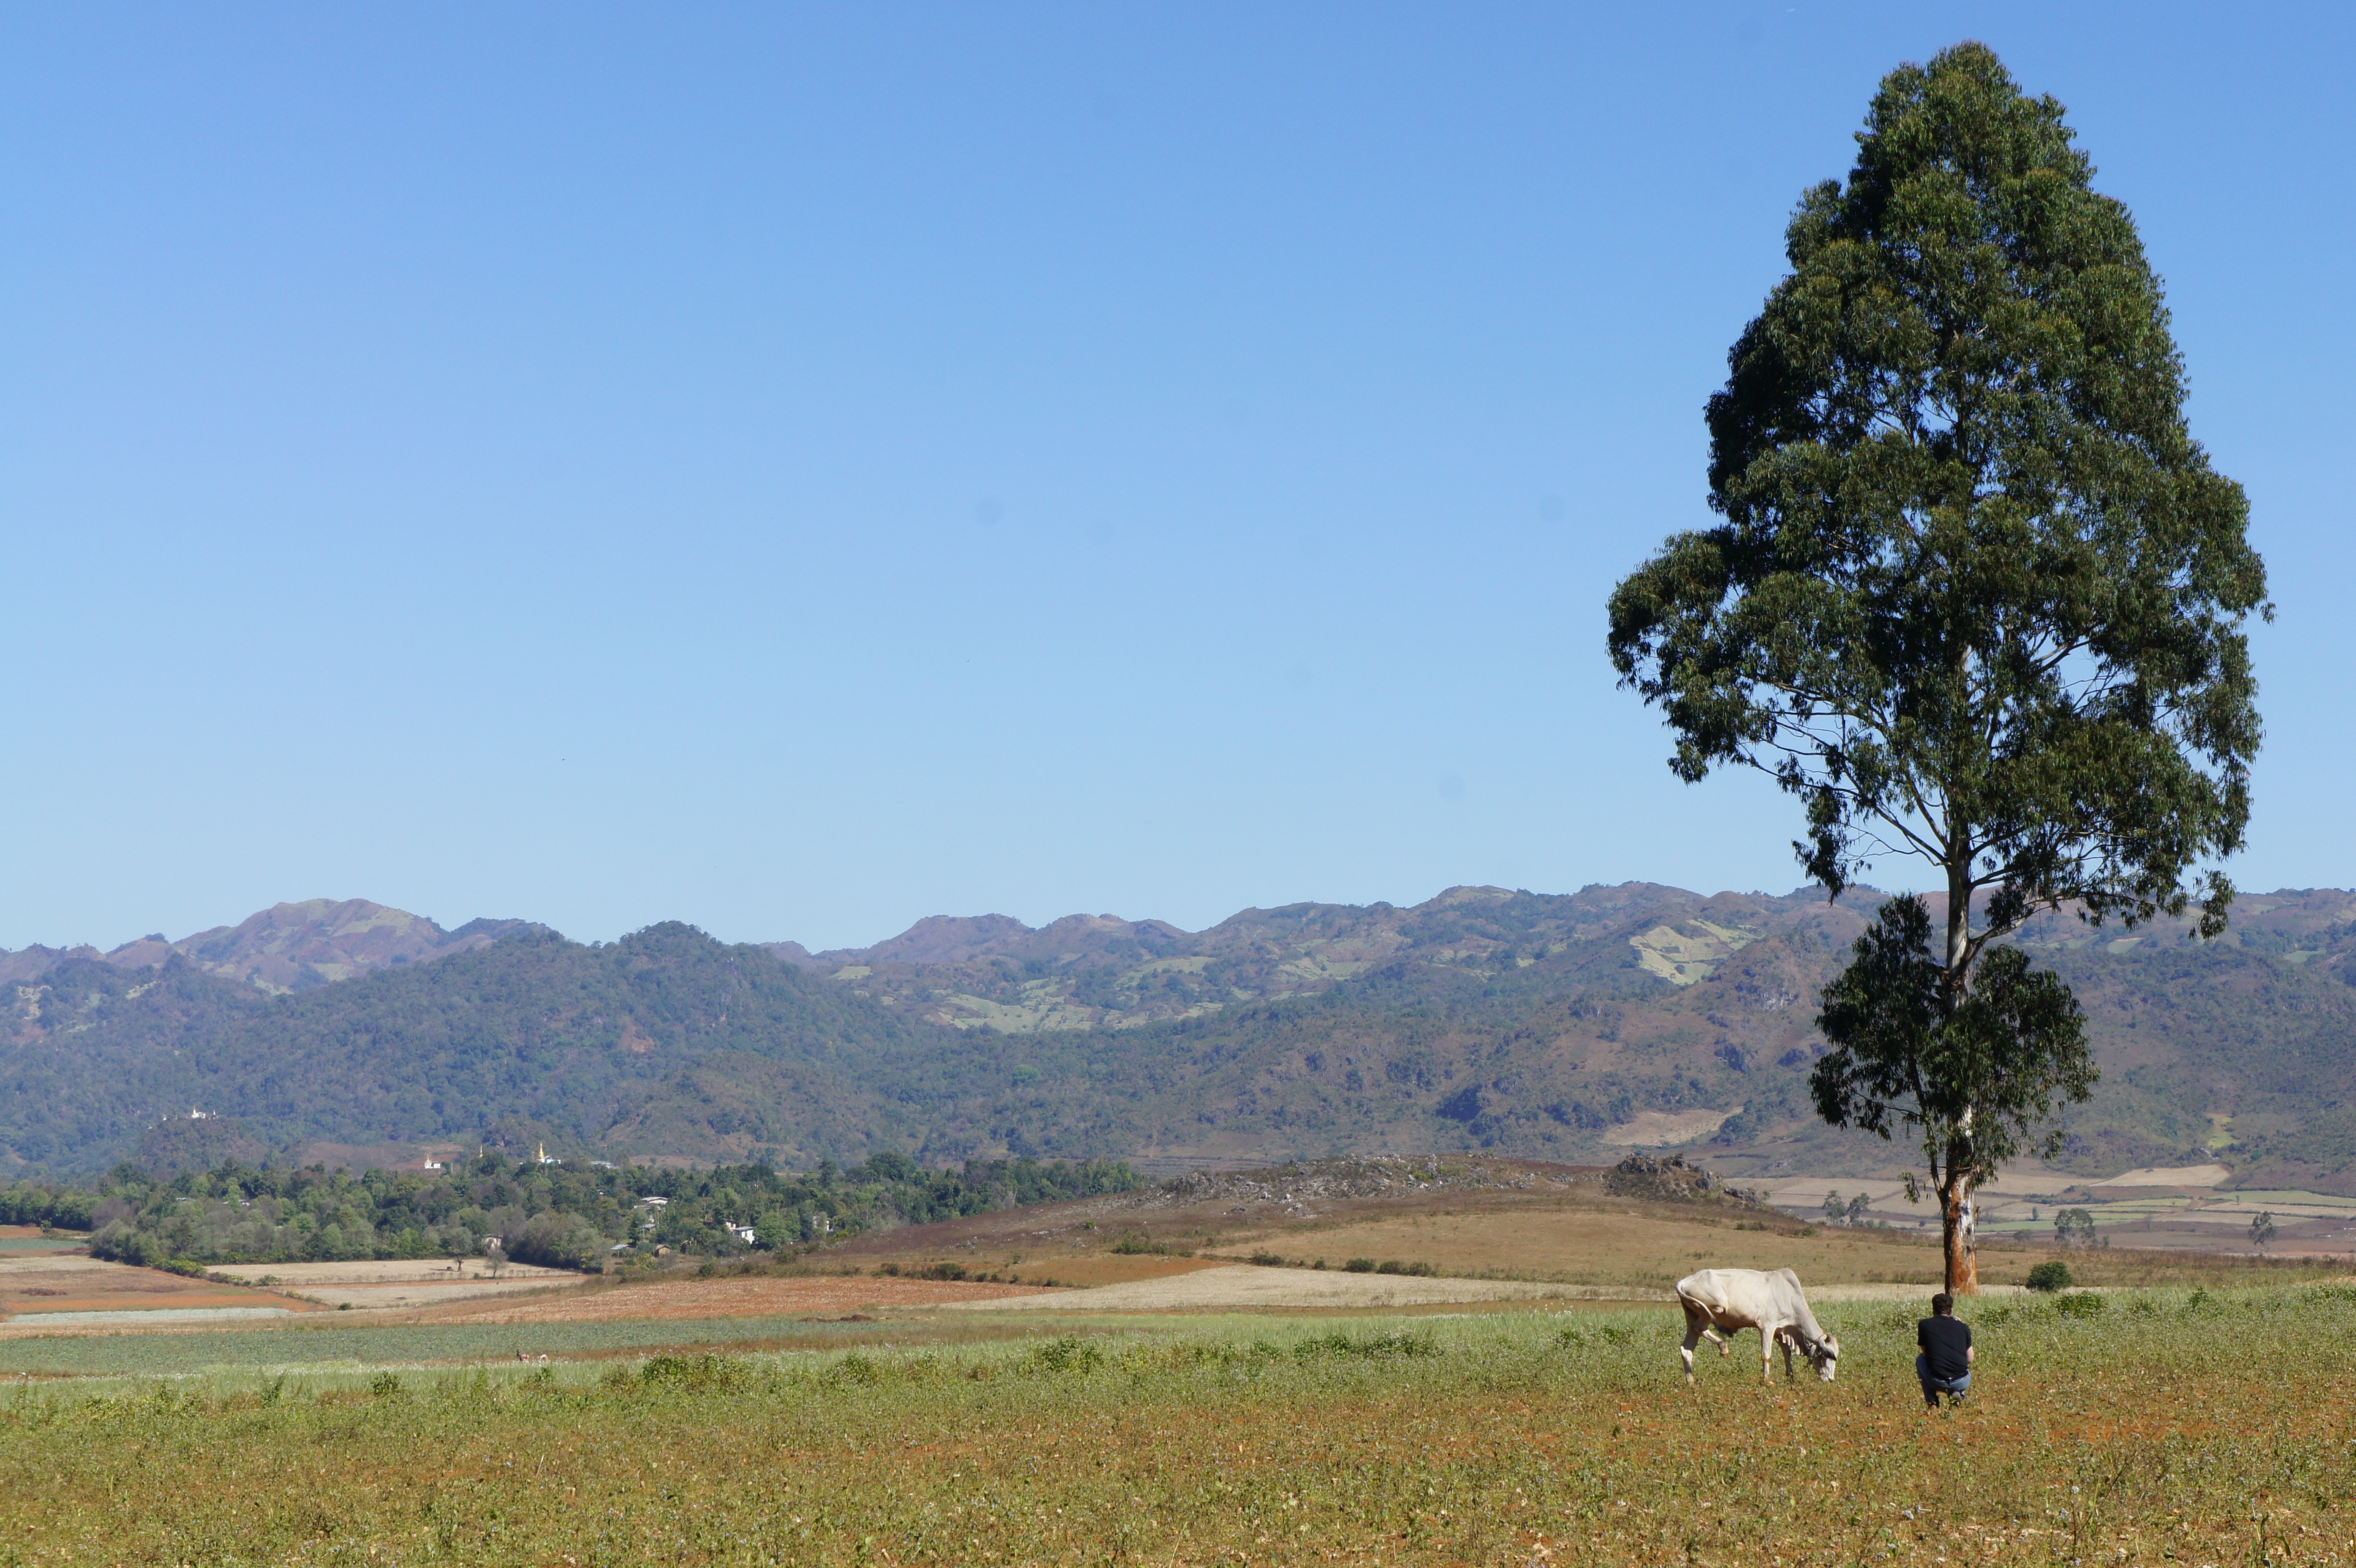
landscape, tree, wilderness, mountain, field, meadow, prairie, hill, adventure, valley, pasture, ranch, savanna, plain, background, grassland, plateau, wallpaper, safari, ecosystem, steppe, rural area, natural environment, geographical feature, mountainous landforms